Smeaton, Victoria

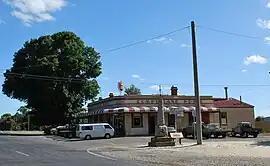
The Cumberland Hotel at Smeaton (the oldest weatherboard pub in Victoria)

Smeaton is a town in the Shire of Hepburn, Victoria, Australia. At the , Smeaton had a population of 231.